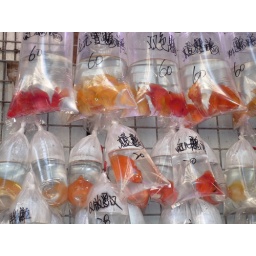
HK people are obsessed with fish. These fish are hung in plastic bags with prices written on them